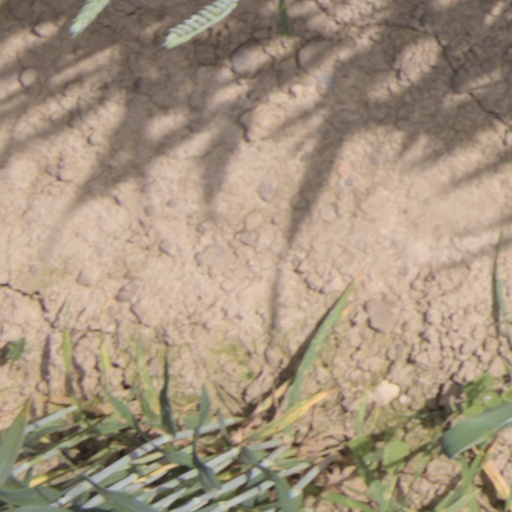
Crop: wheat